Demographics of Iceland

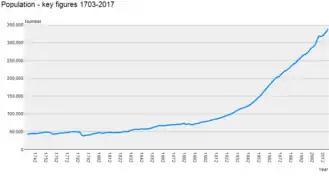

The population of Iceland probably wavered between about 30,000 and 80,000 for most of the time since settlement. Official statistics begin in 1703, since when the population has grown from 50,358 to 376,248 (January 2022).